Nipah virus

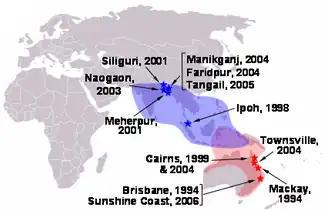
Locations of henipavirus outbreaks (red stars–Hendra virus; blue stars–Nipah virus) and distribution of henipavirus flying fox reservoirs (red shading–Hendra virus; blue shading–Nipah virus)

The Nipah virus (NiV) has been detected in several of the world's most densely populated areas, particularly in Southeast Asia (SEAR). This region covers just 5% of the Earth's total land area, yet it is home to 26% of the global population. Bangladesh is home to the world's most densely populated urban area, while Kerala, a state in southern India, ranks among the most densely populated states in India. High population density leads to increased interactions among people and between humans and their environments, which, coupled with the presence of farm animals in densely populated areas, raises the risk of virus spillover.